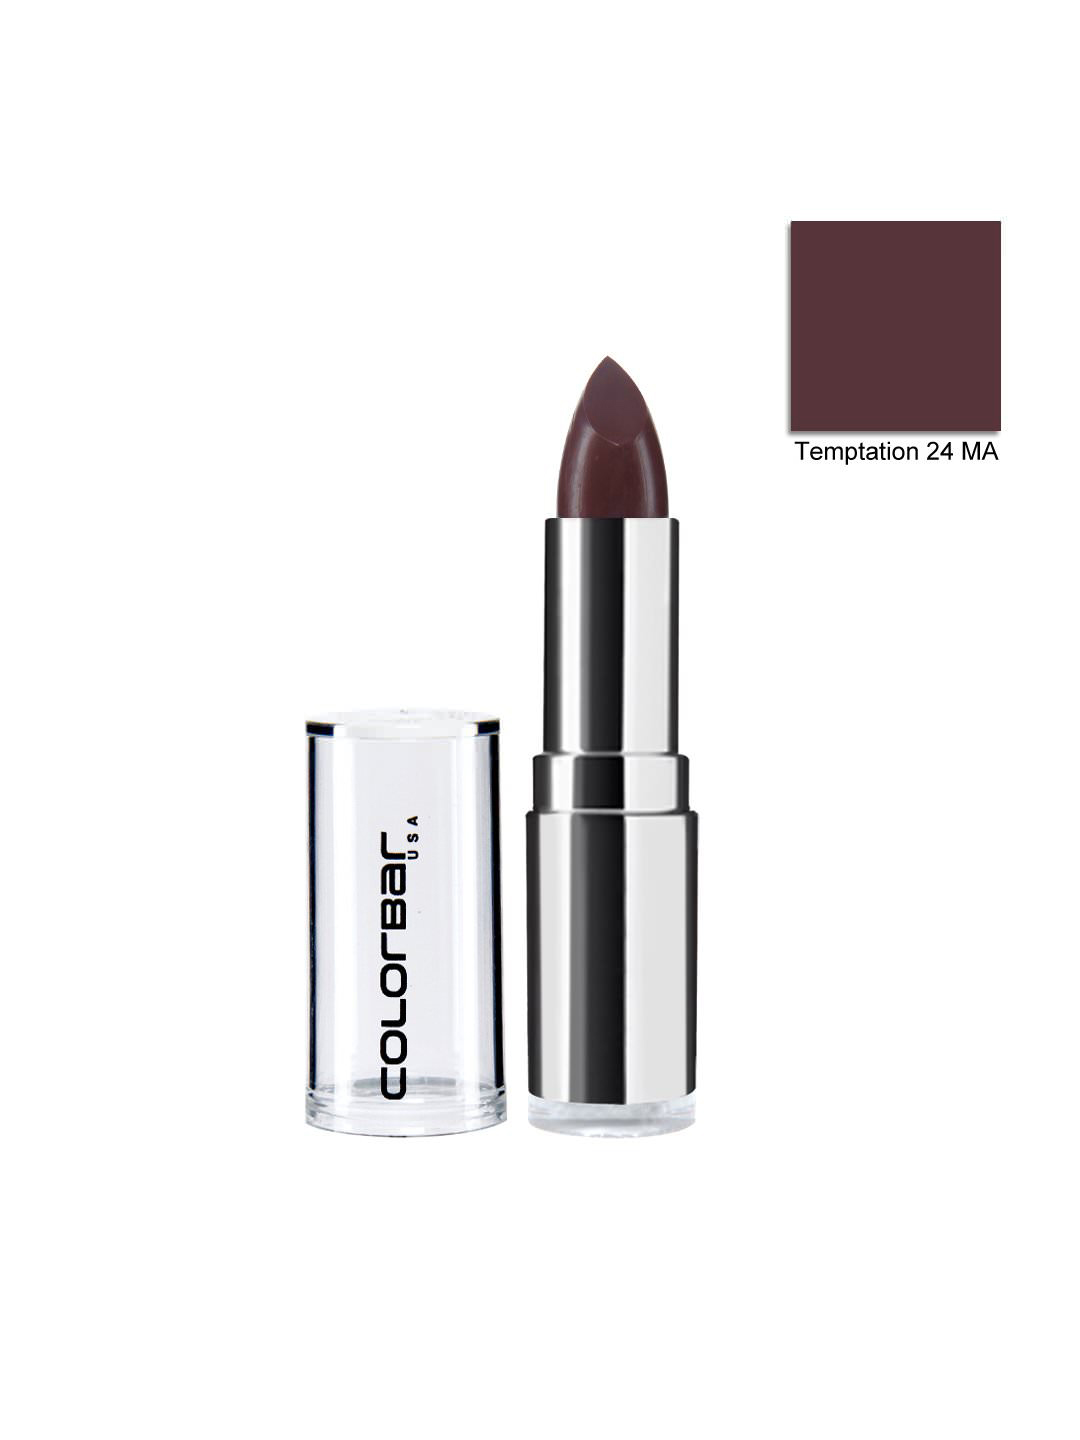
Colorbar Velvet Matte Temptation Lipstick 24MA
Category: Personal Care / Lips / Lipstick
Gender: Women
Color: Purple
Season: Spring 2017
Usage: Casual